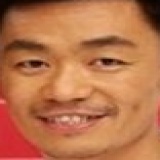
diễn viên Vương Bảo Cường